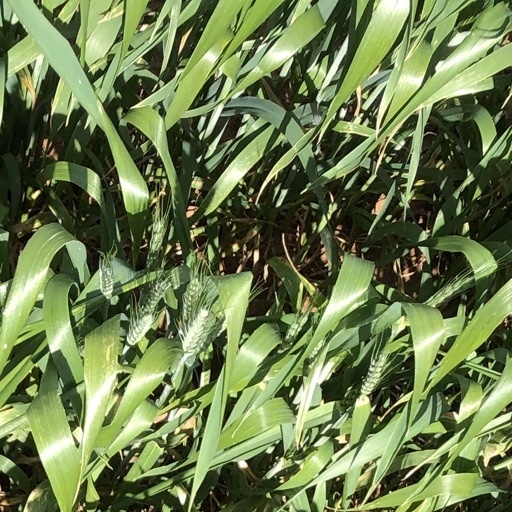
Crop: wheat